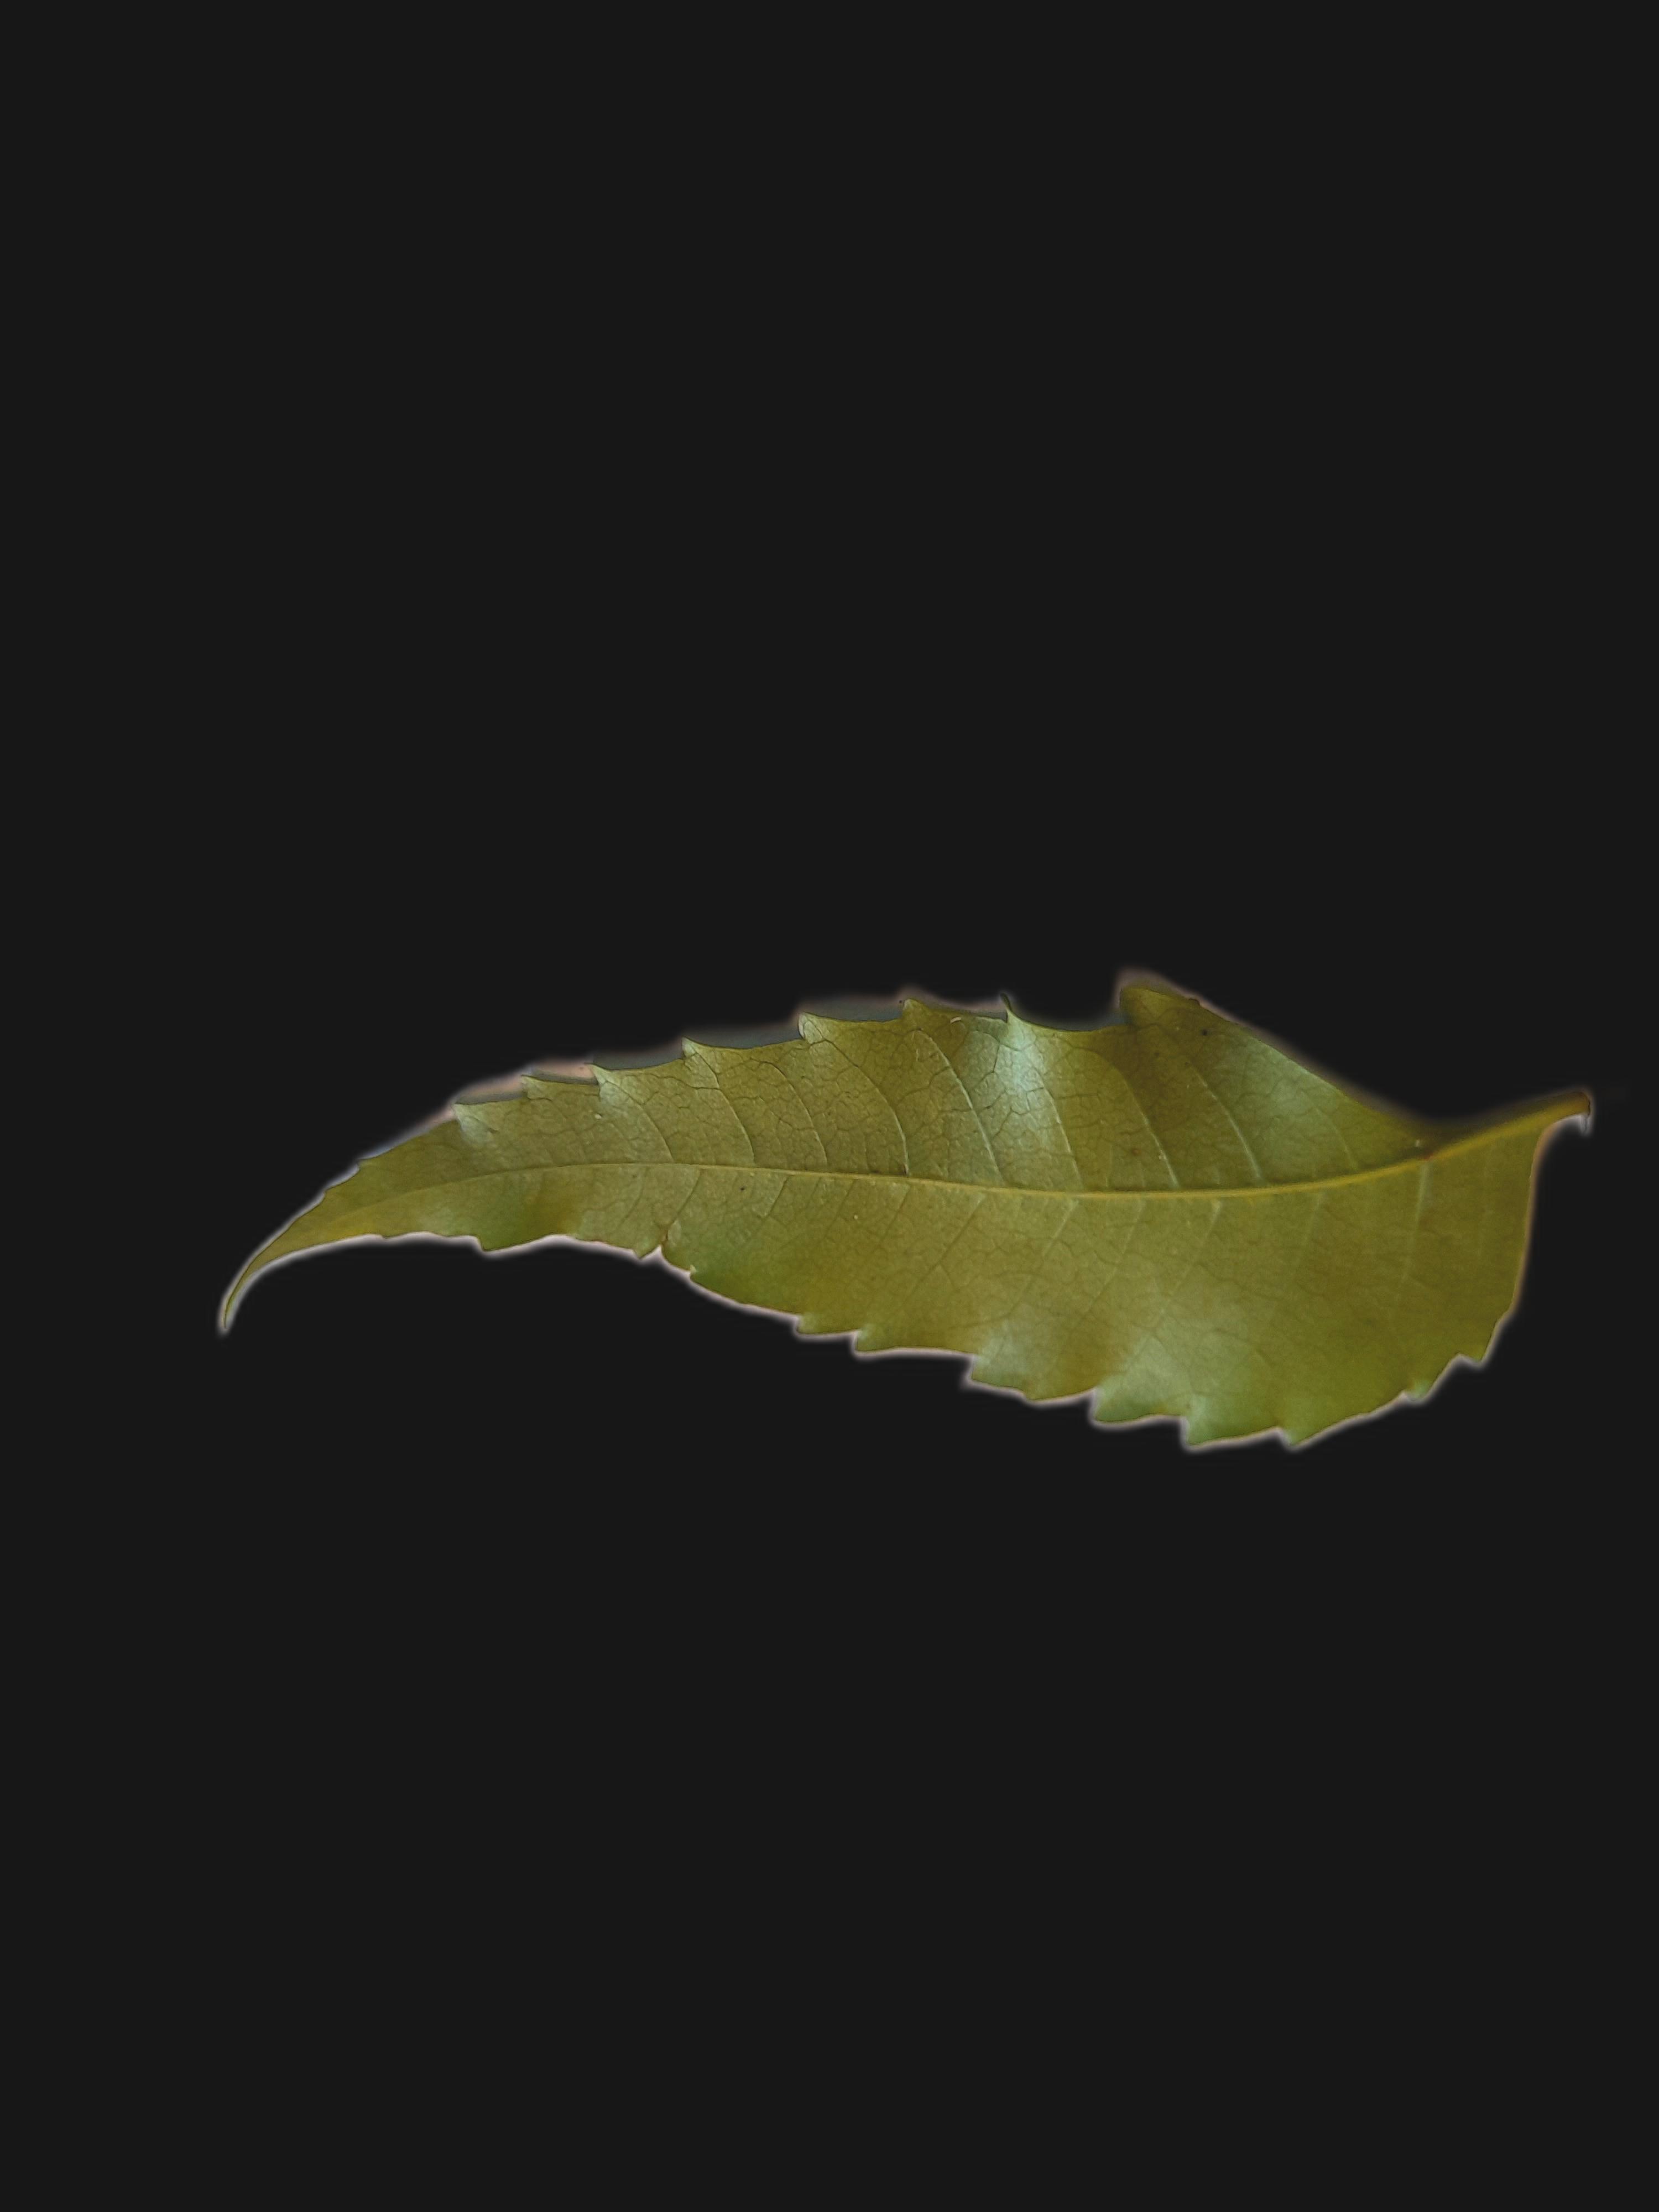
Plant: Neem